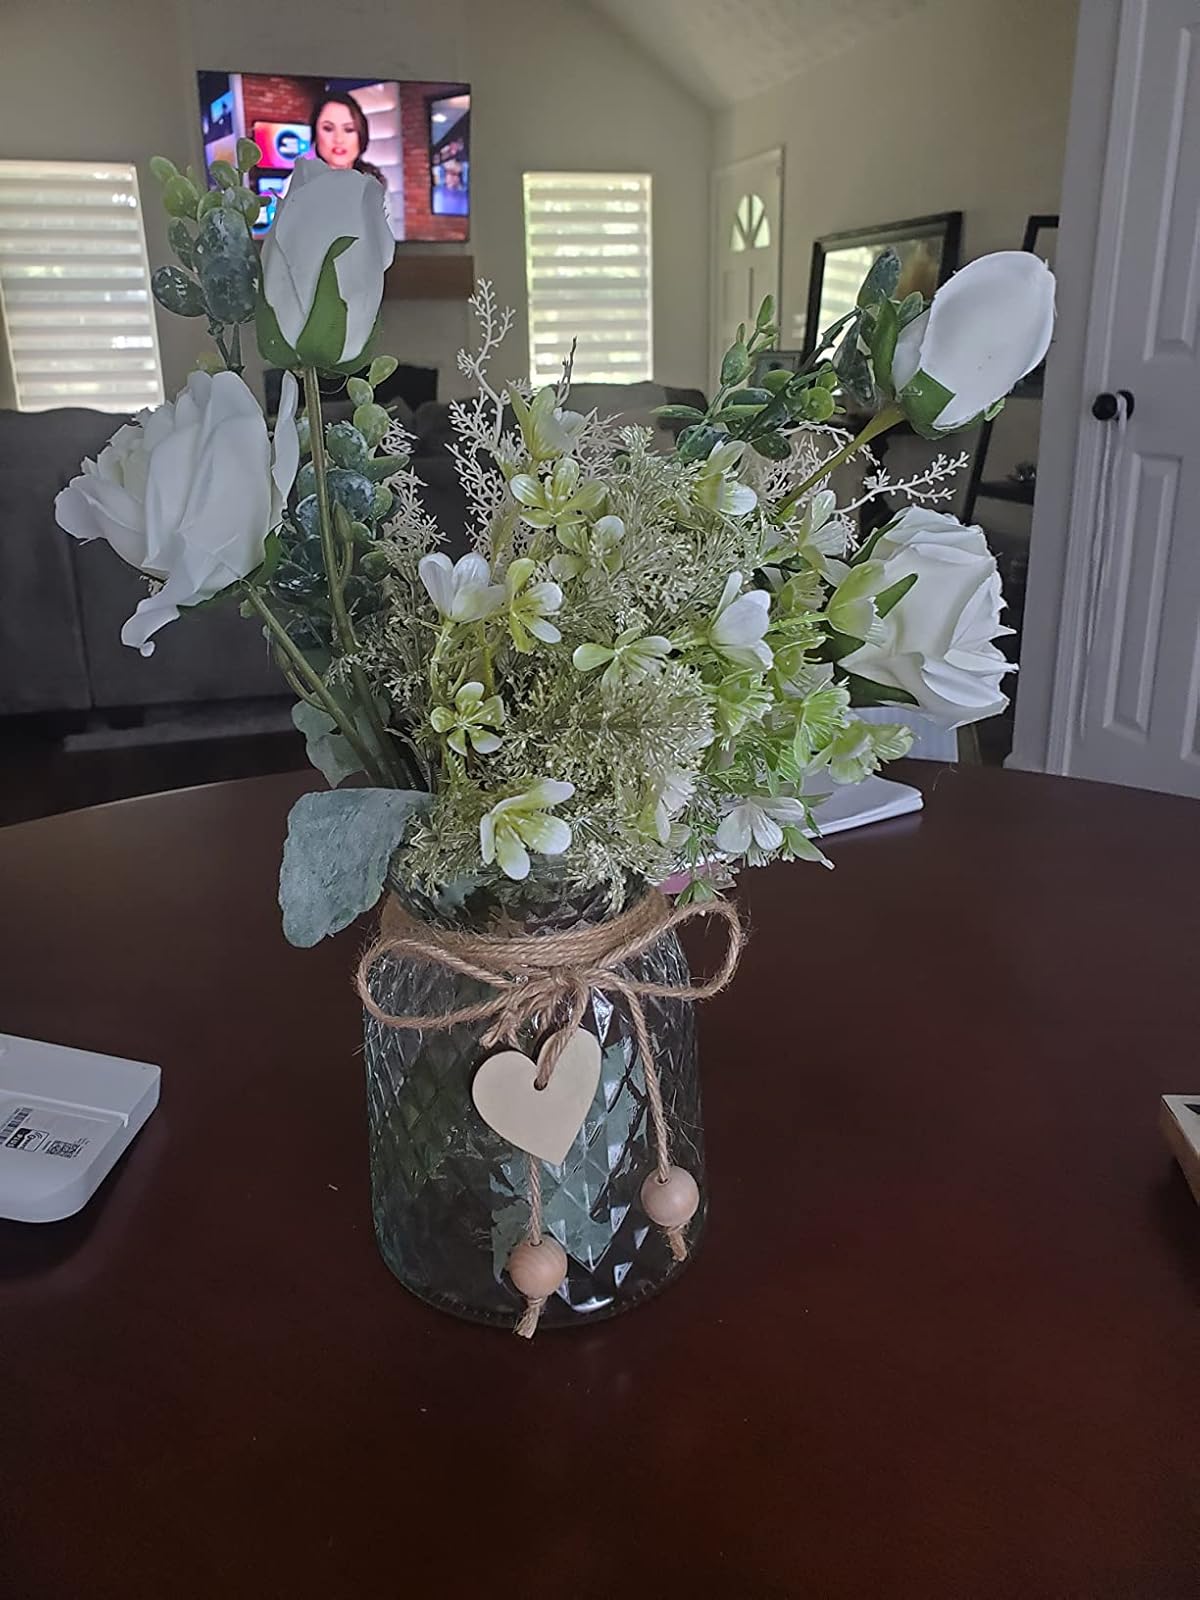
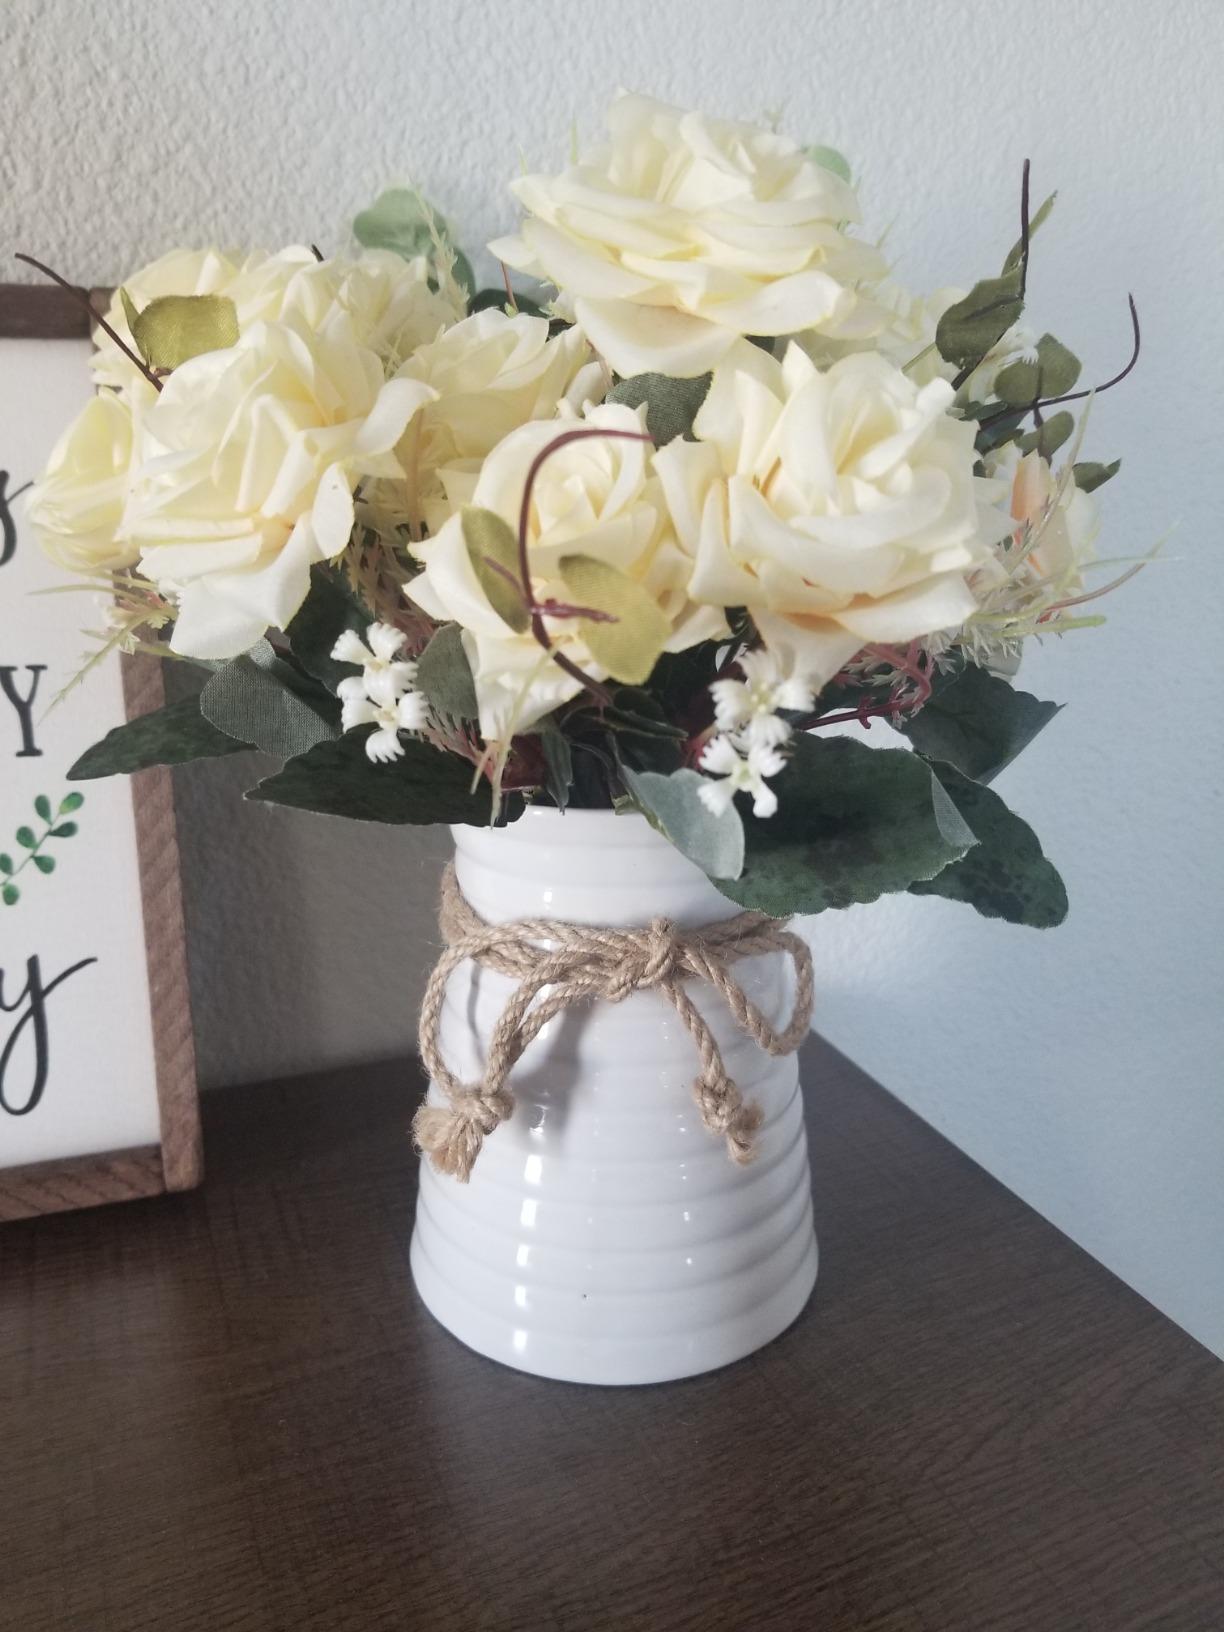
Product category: vase
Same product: no